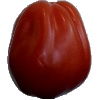
Label: tomato_heart